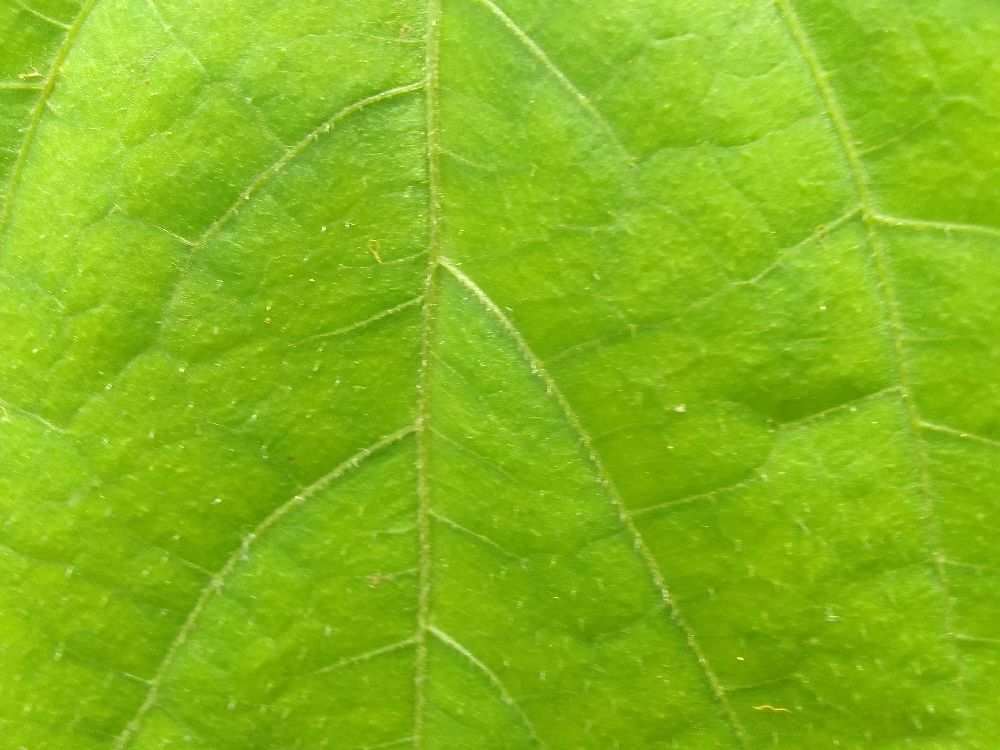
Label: healthy